Genetic assimilation

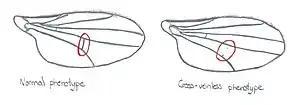
Normal and cross-veinless "Drosophila" wings

Conrad H. Waddington's classic experiment (1942) induced an extreme environmental reaction in the developing embryos of "Drosophila". In response to ether vapor, a proportion of embryos developed a radical phenotypic change, a second thorax. At this point in the experiment "bithorax" is not innate; it is induced by an unusual environment. Waddington then repeatedly selected "Drosophila" for the "bithorax" phenotype over some 20 generations. After this time, some "Drosophila" developed "bithorax" without the ether treatment.